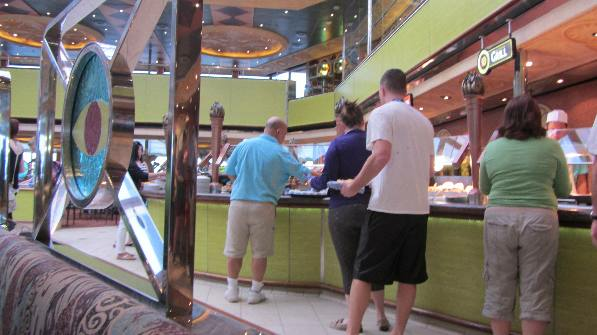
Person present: Yes